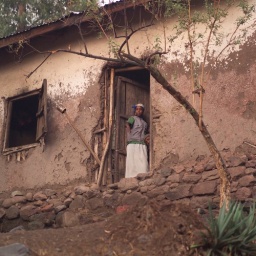
Woman standing in door way